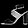
Label: Sandal